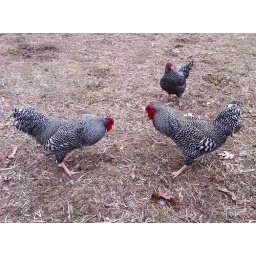
Chicken Sumo! 2 male dominique chickens face-off over a cute chick